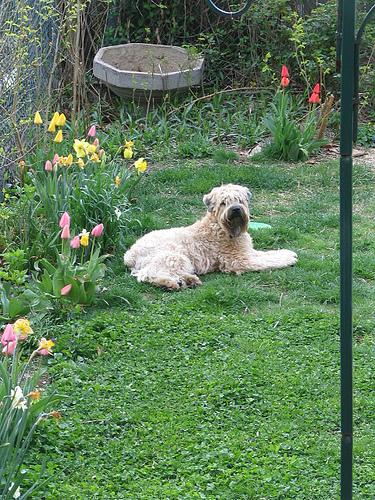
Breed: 235-n000090-soft_coated_wheaten_terrier